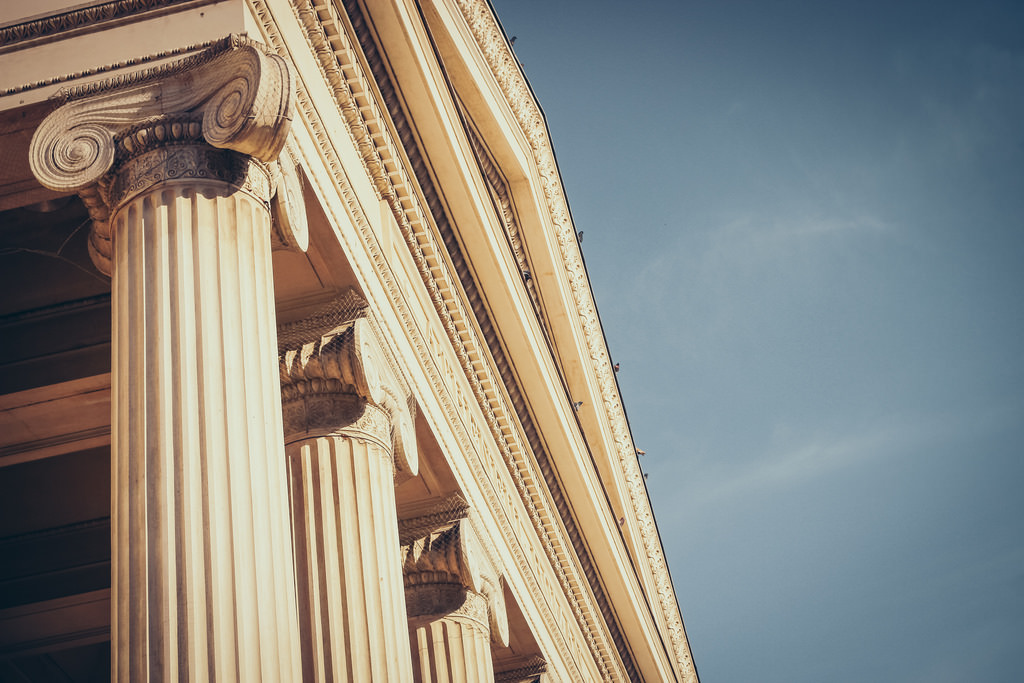
architecture, structure, sky, perspective, building, skyscraper, column, landmark, temple, columns, pillars